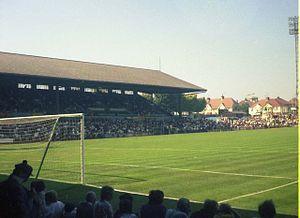
Le Goldstone Ground était un stade de football situé à Hove en Angleterre. C'était l'enceinte du club de Brighton and Hove Albion FC entre 1901 et 1997.